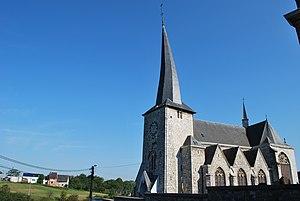
Un bel exemple de clocher tors que l'on rencontre souvent dans la région This photo of immovable heritage has been taken in the Walloon Region
Goé est une section de la ville belge de Limbourg, située en Région wallonne dans la province de Liège.